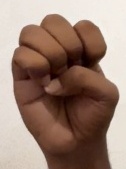
ASL sign: E